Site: brandenburg
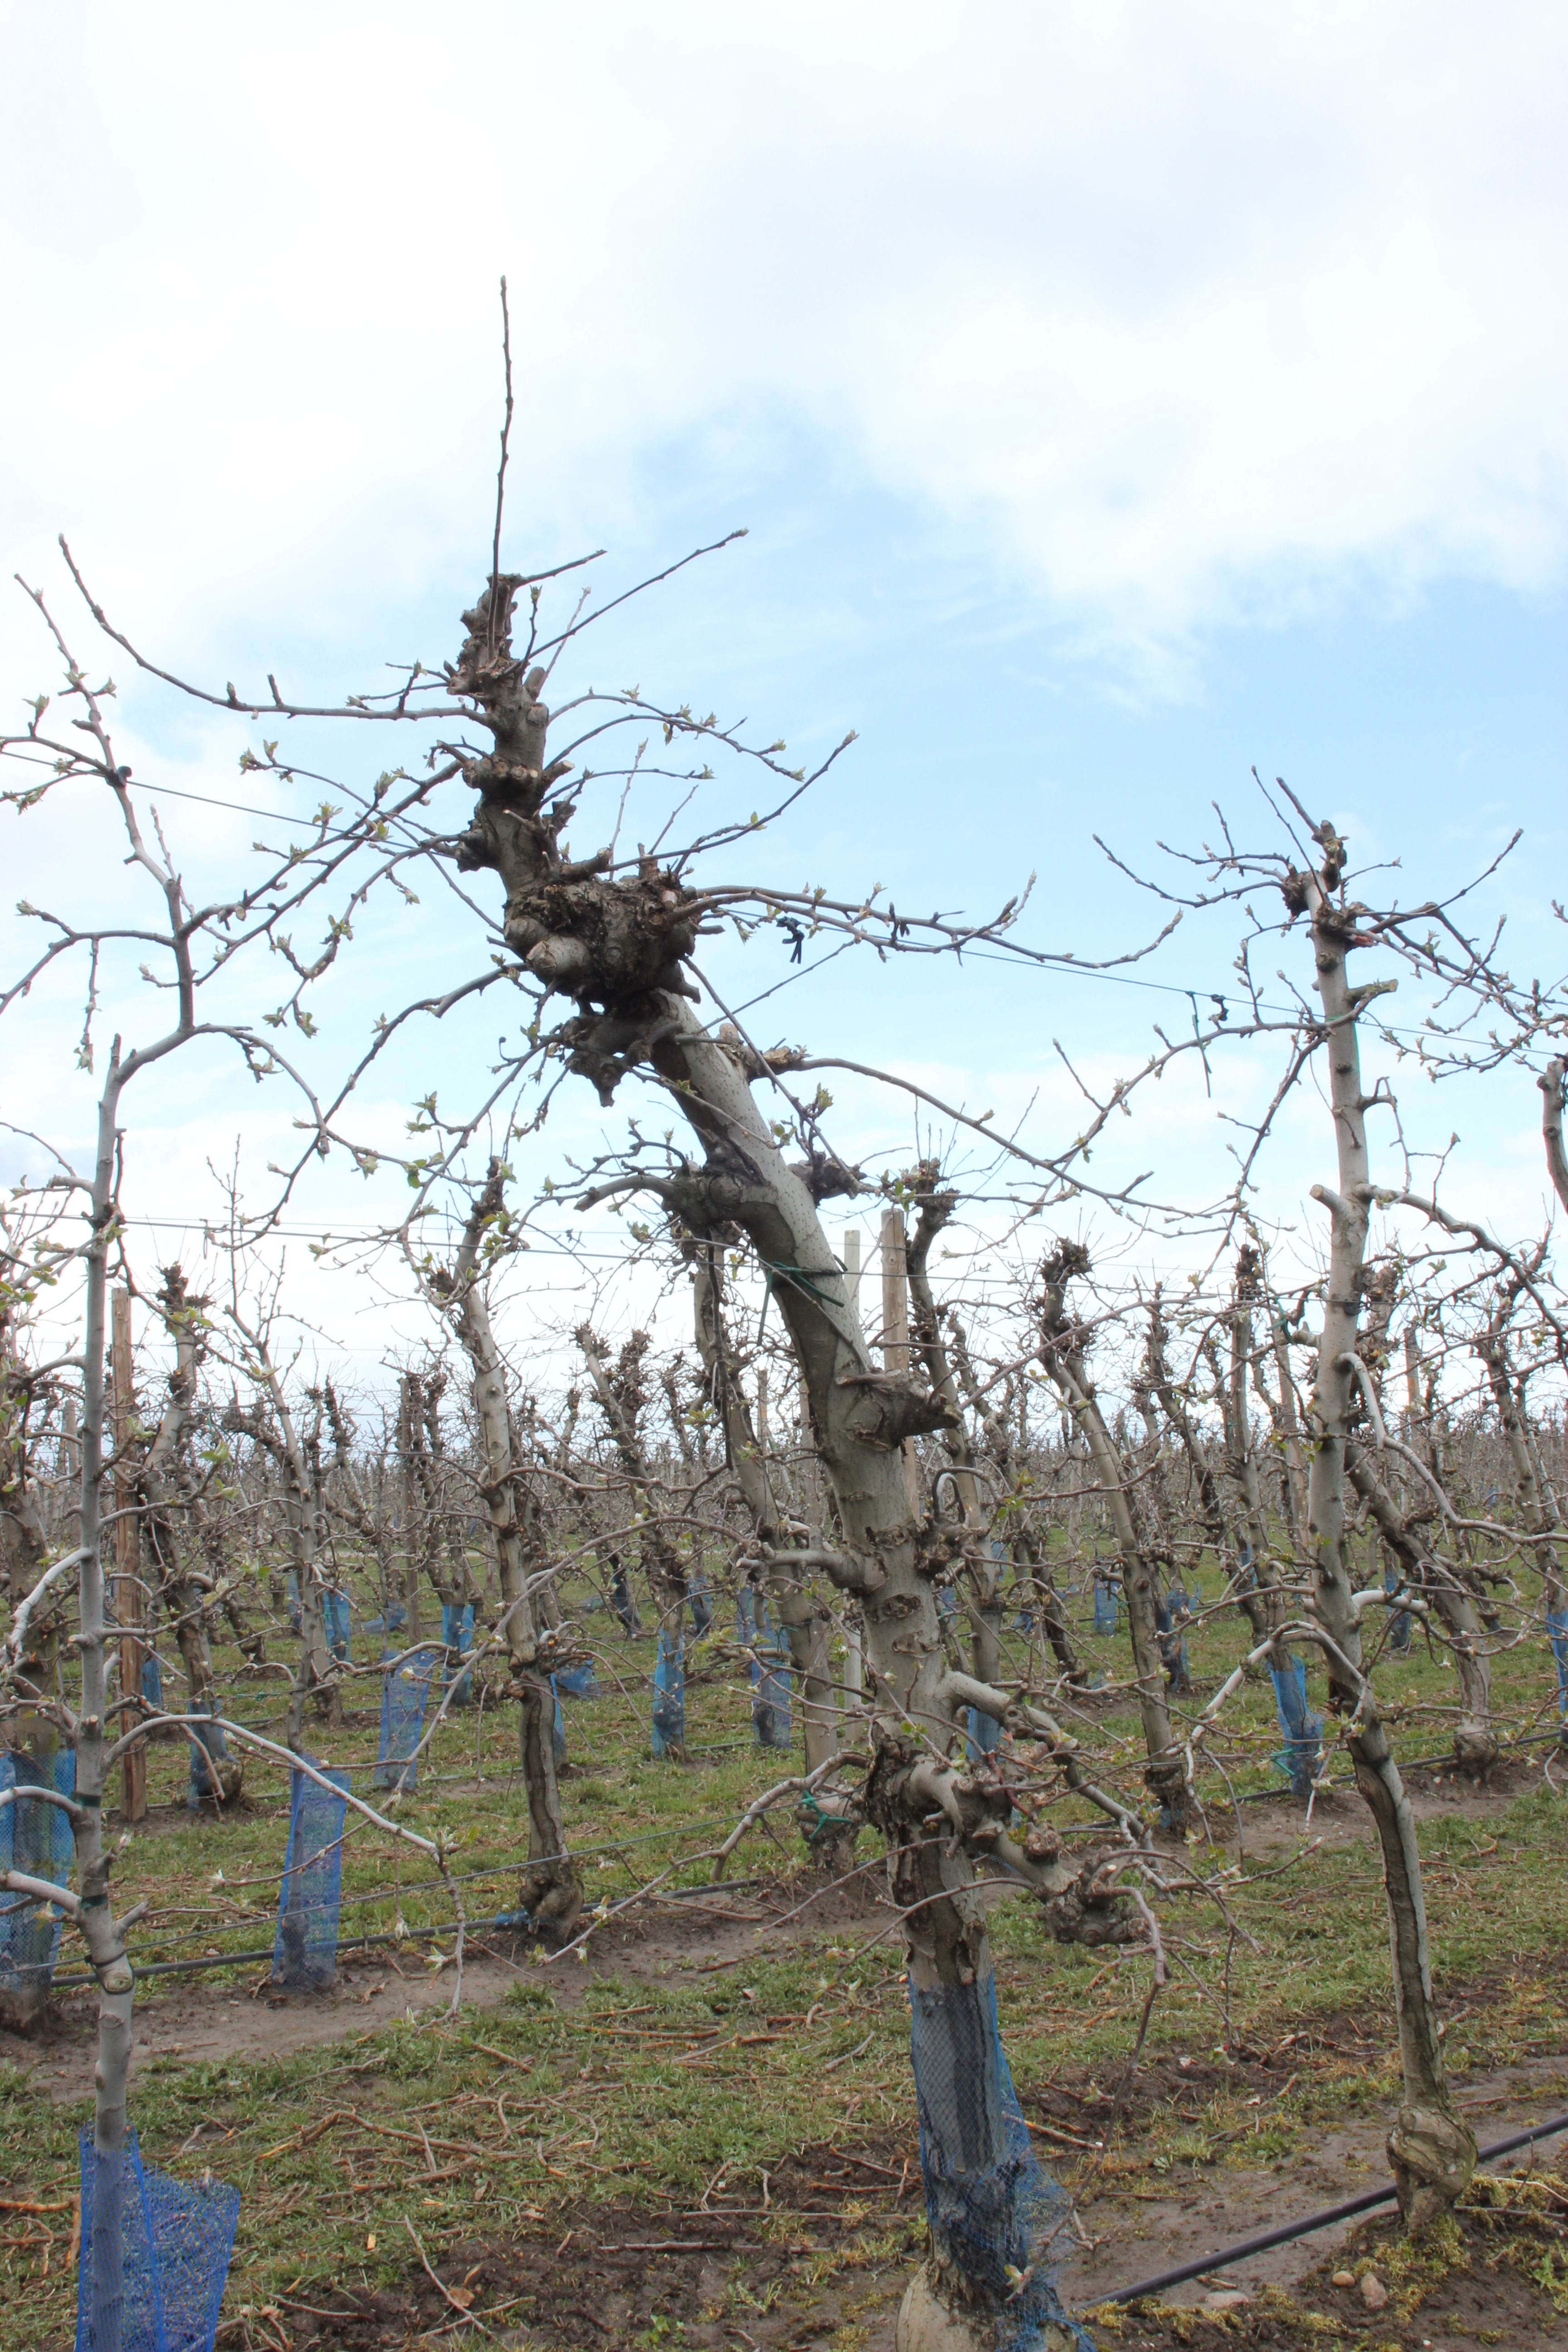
Growth stage (BBCH 55): Inflorescence emergence